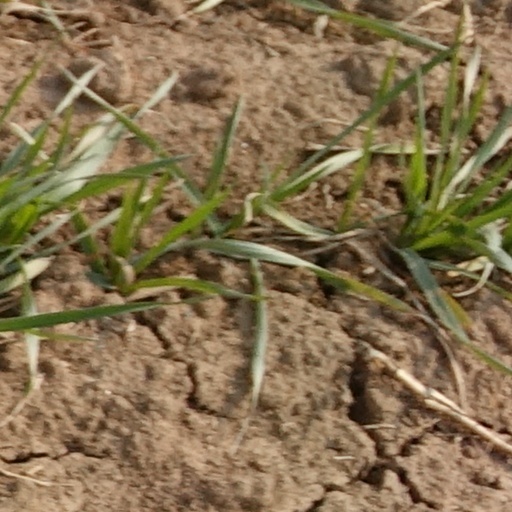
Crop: wheat